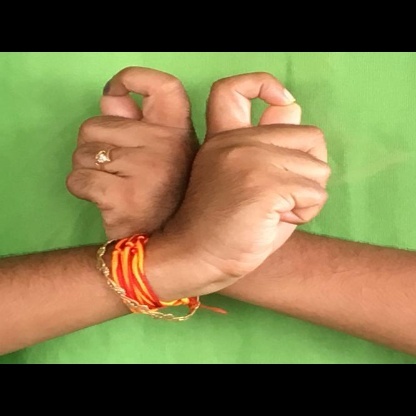
Mudra: Berunda